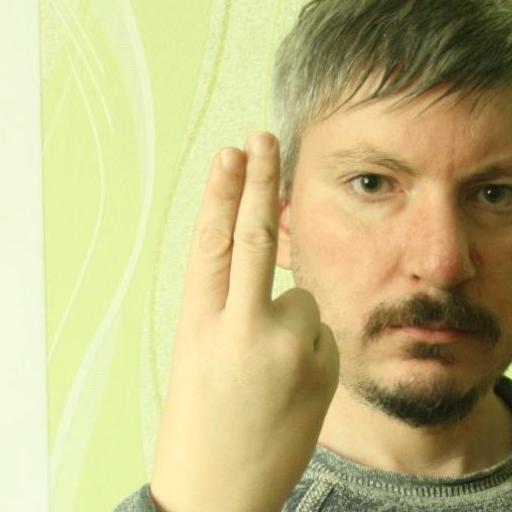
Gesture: two_up_inverted